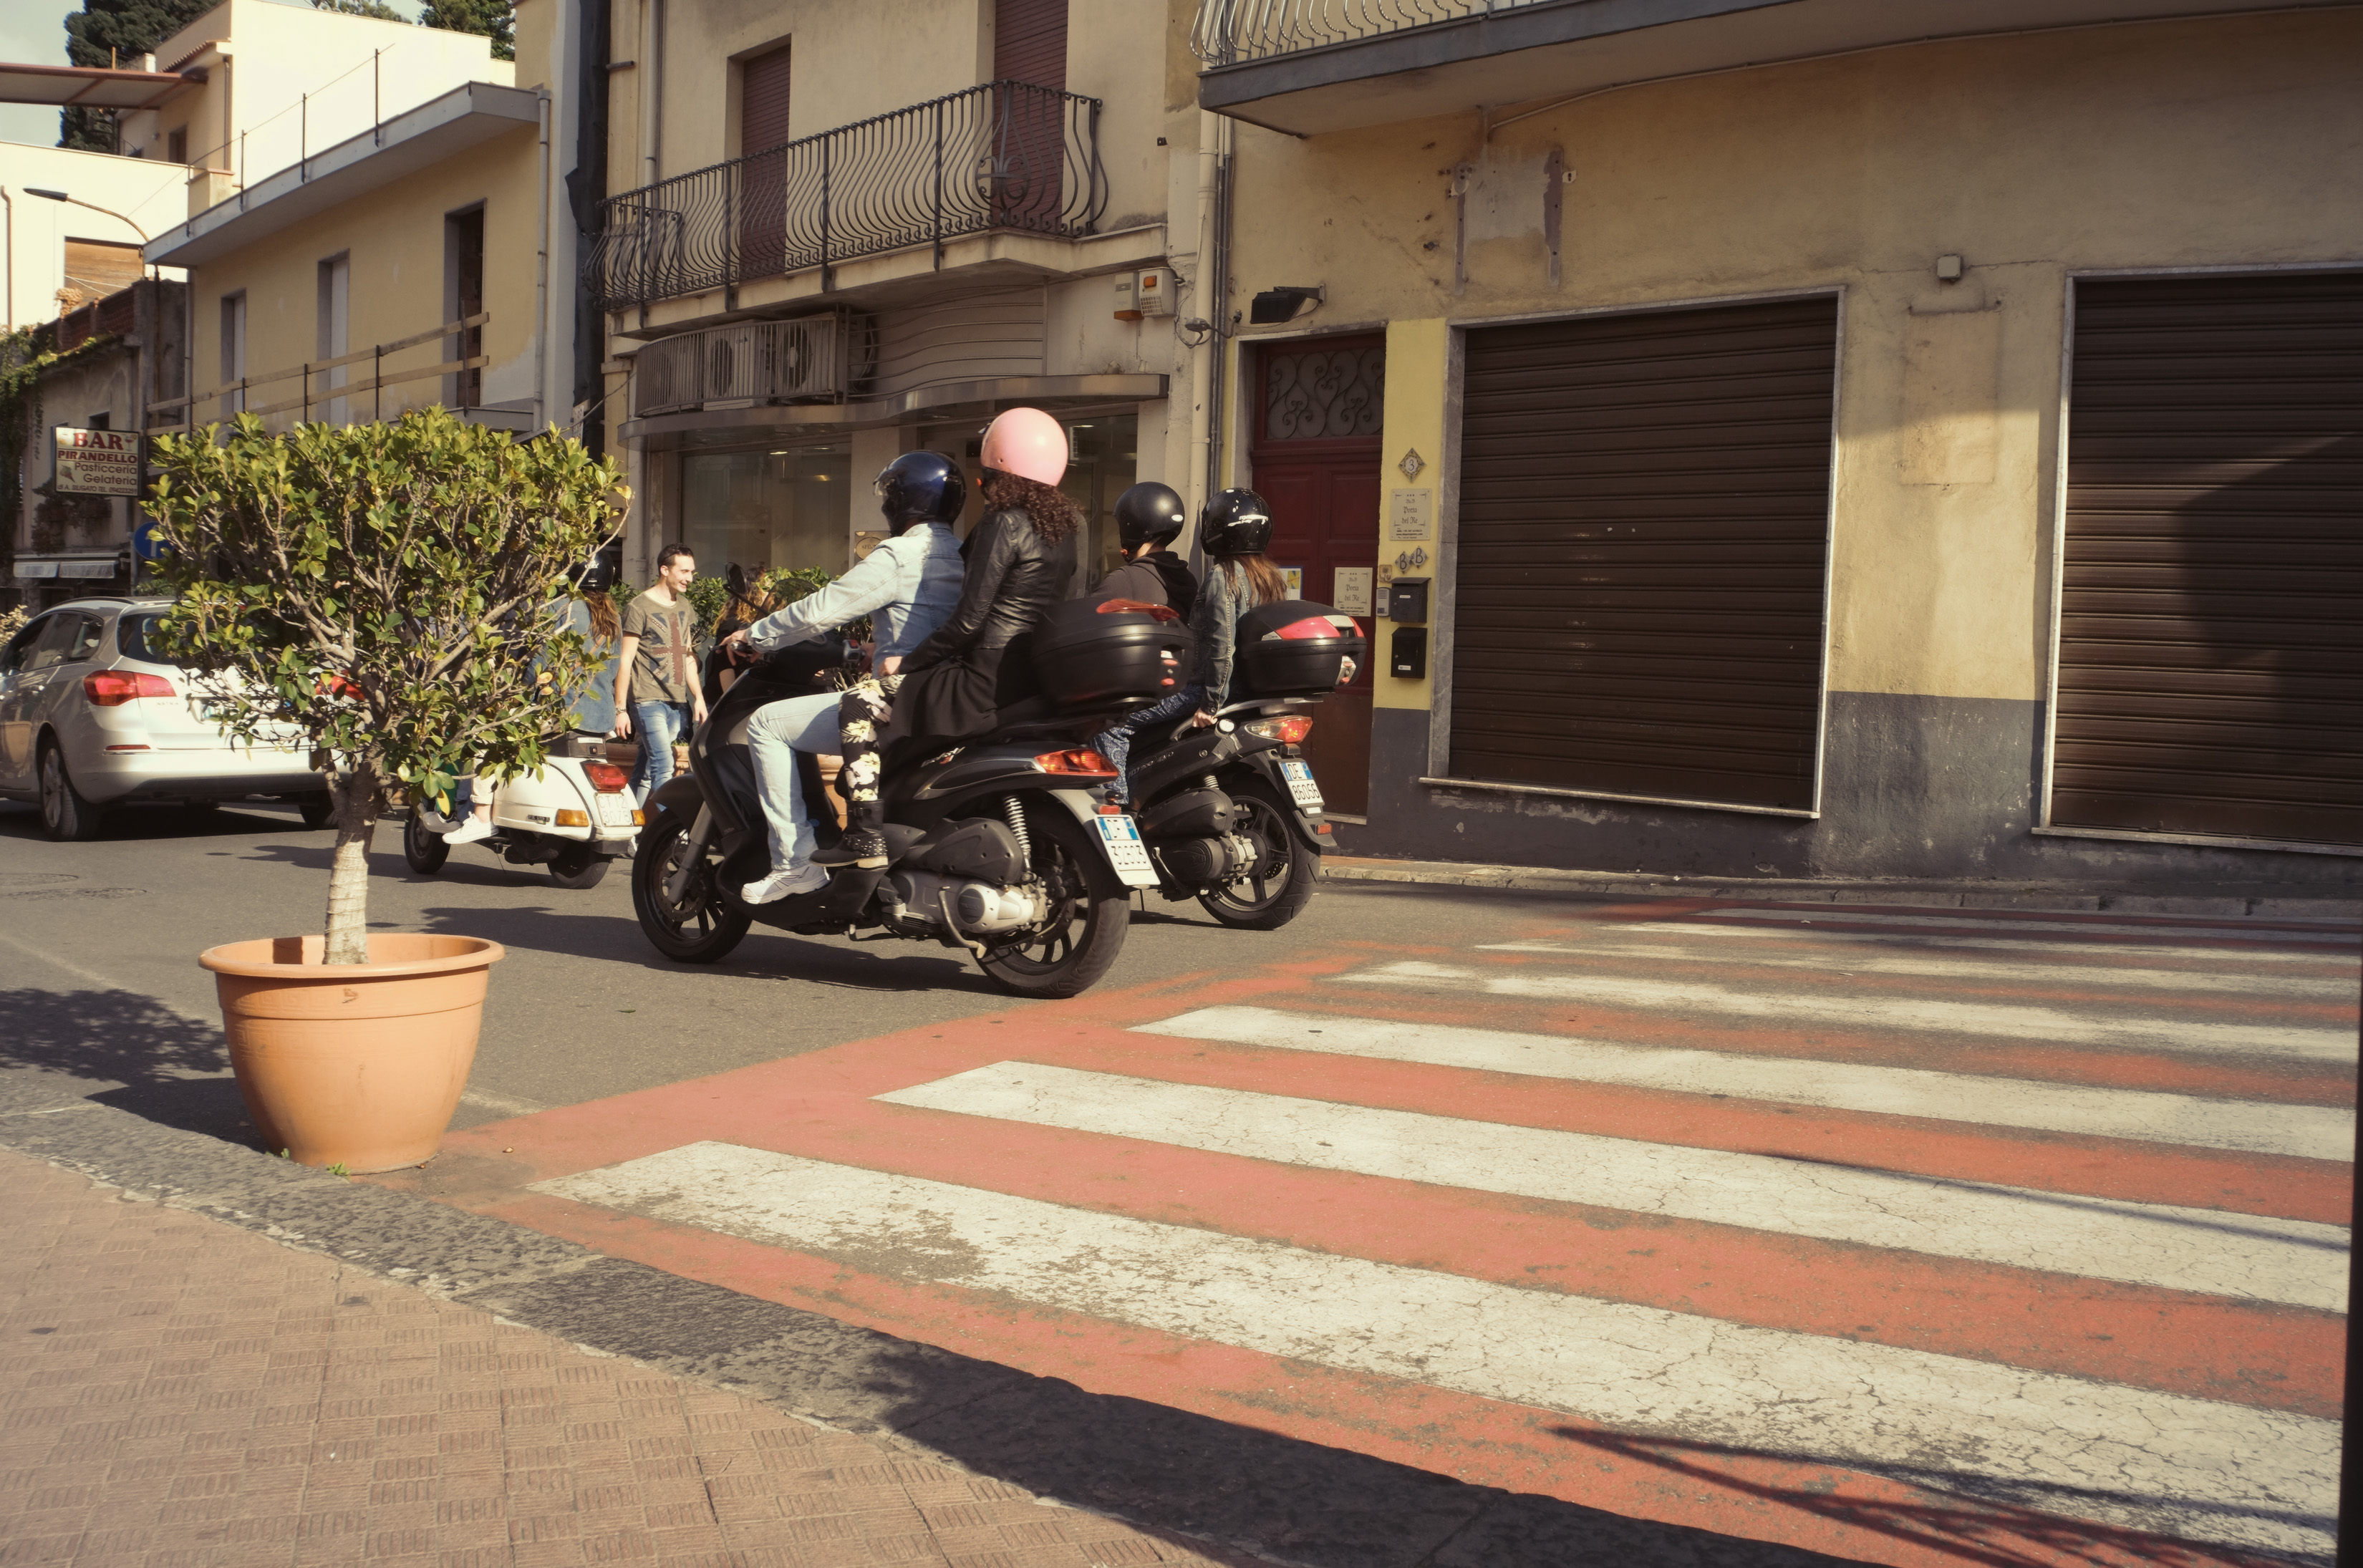
pedestrian, road, street, vehicle, italy, lane, infrastructure, fuji, sicily, taormina, fujix, fujixe1, e1, pedestrian crossing